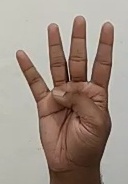
ASL sign: 4